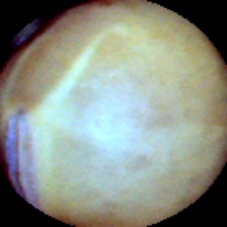
Label: Intact